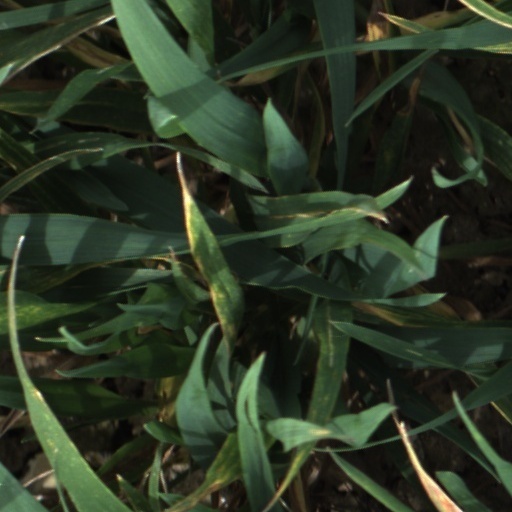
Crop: wheat